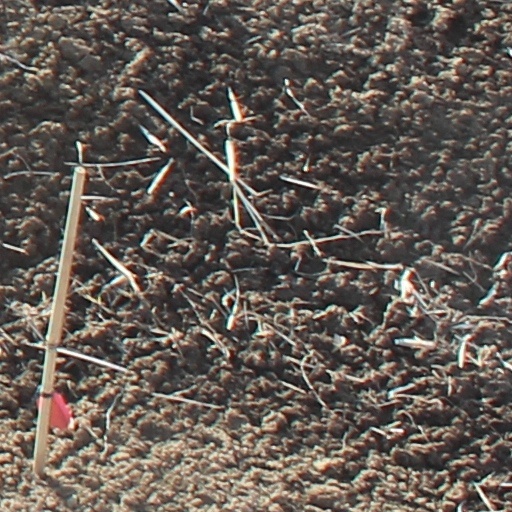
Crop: wheat